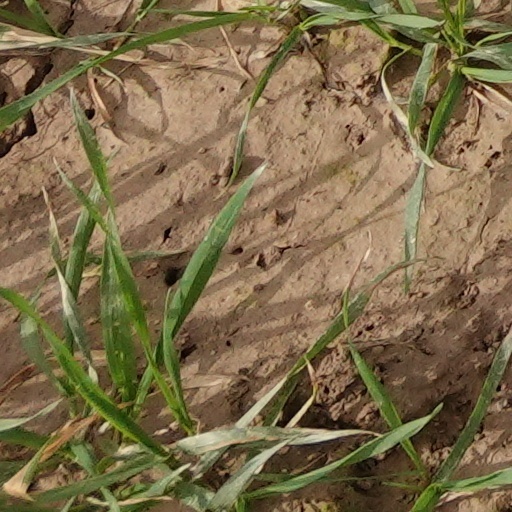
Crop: wheat